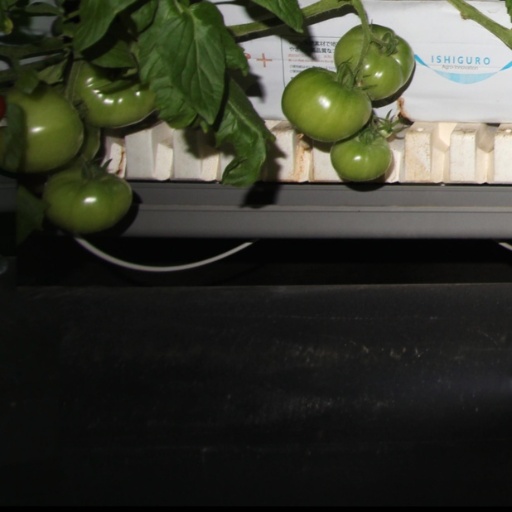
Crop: tomato